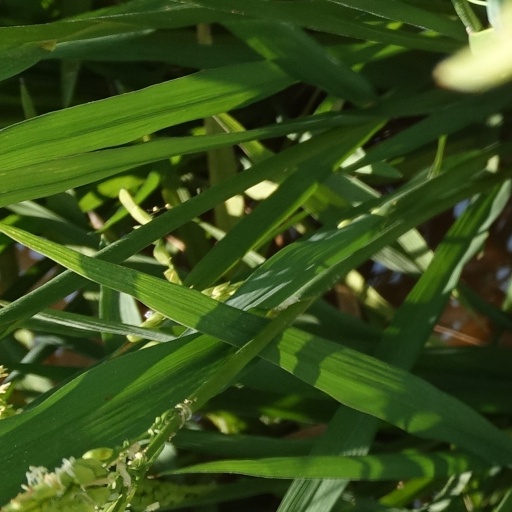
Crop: rice